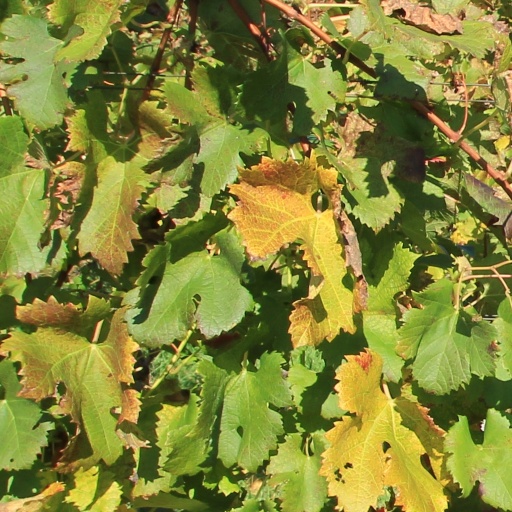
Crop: grape